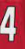
Number: 4